Old Grand Rapids Christian High School

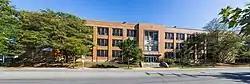

The Old Grand Rapids Christian High School is a former private school building located at 415 Franklin Street SE in Grand Rapids, Michigan. The building was the original site of Grand Rapids Christian High School, which constructed the building in 1930. It was listed on the National Register of Historic Places in 2018. The building has been rehabilitated into a community and religious center known as 415 Franklin.